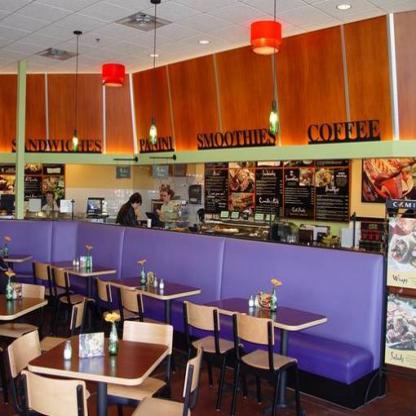
Scene: Indoor